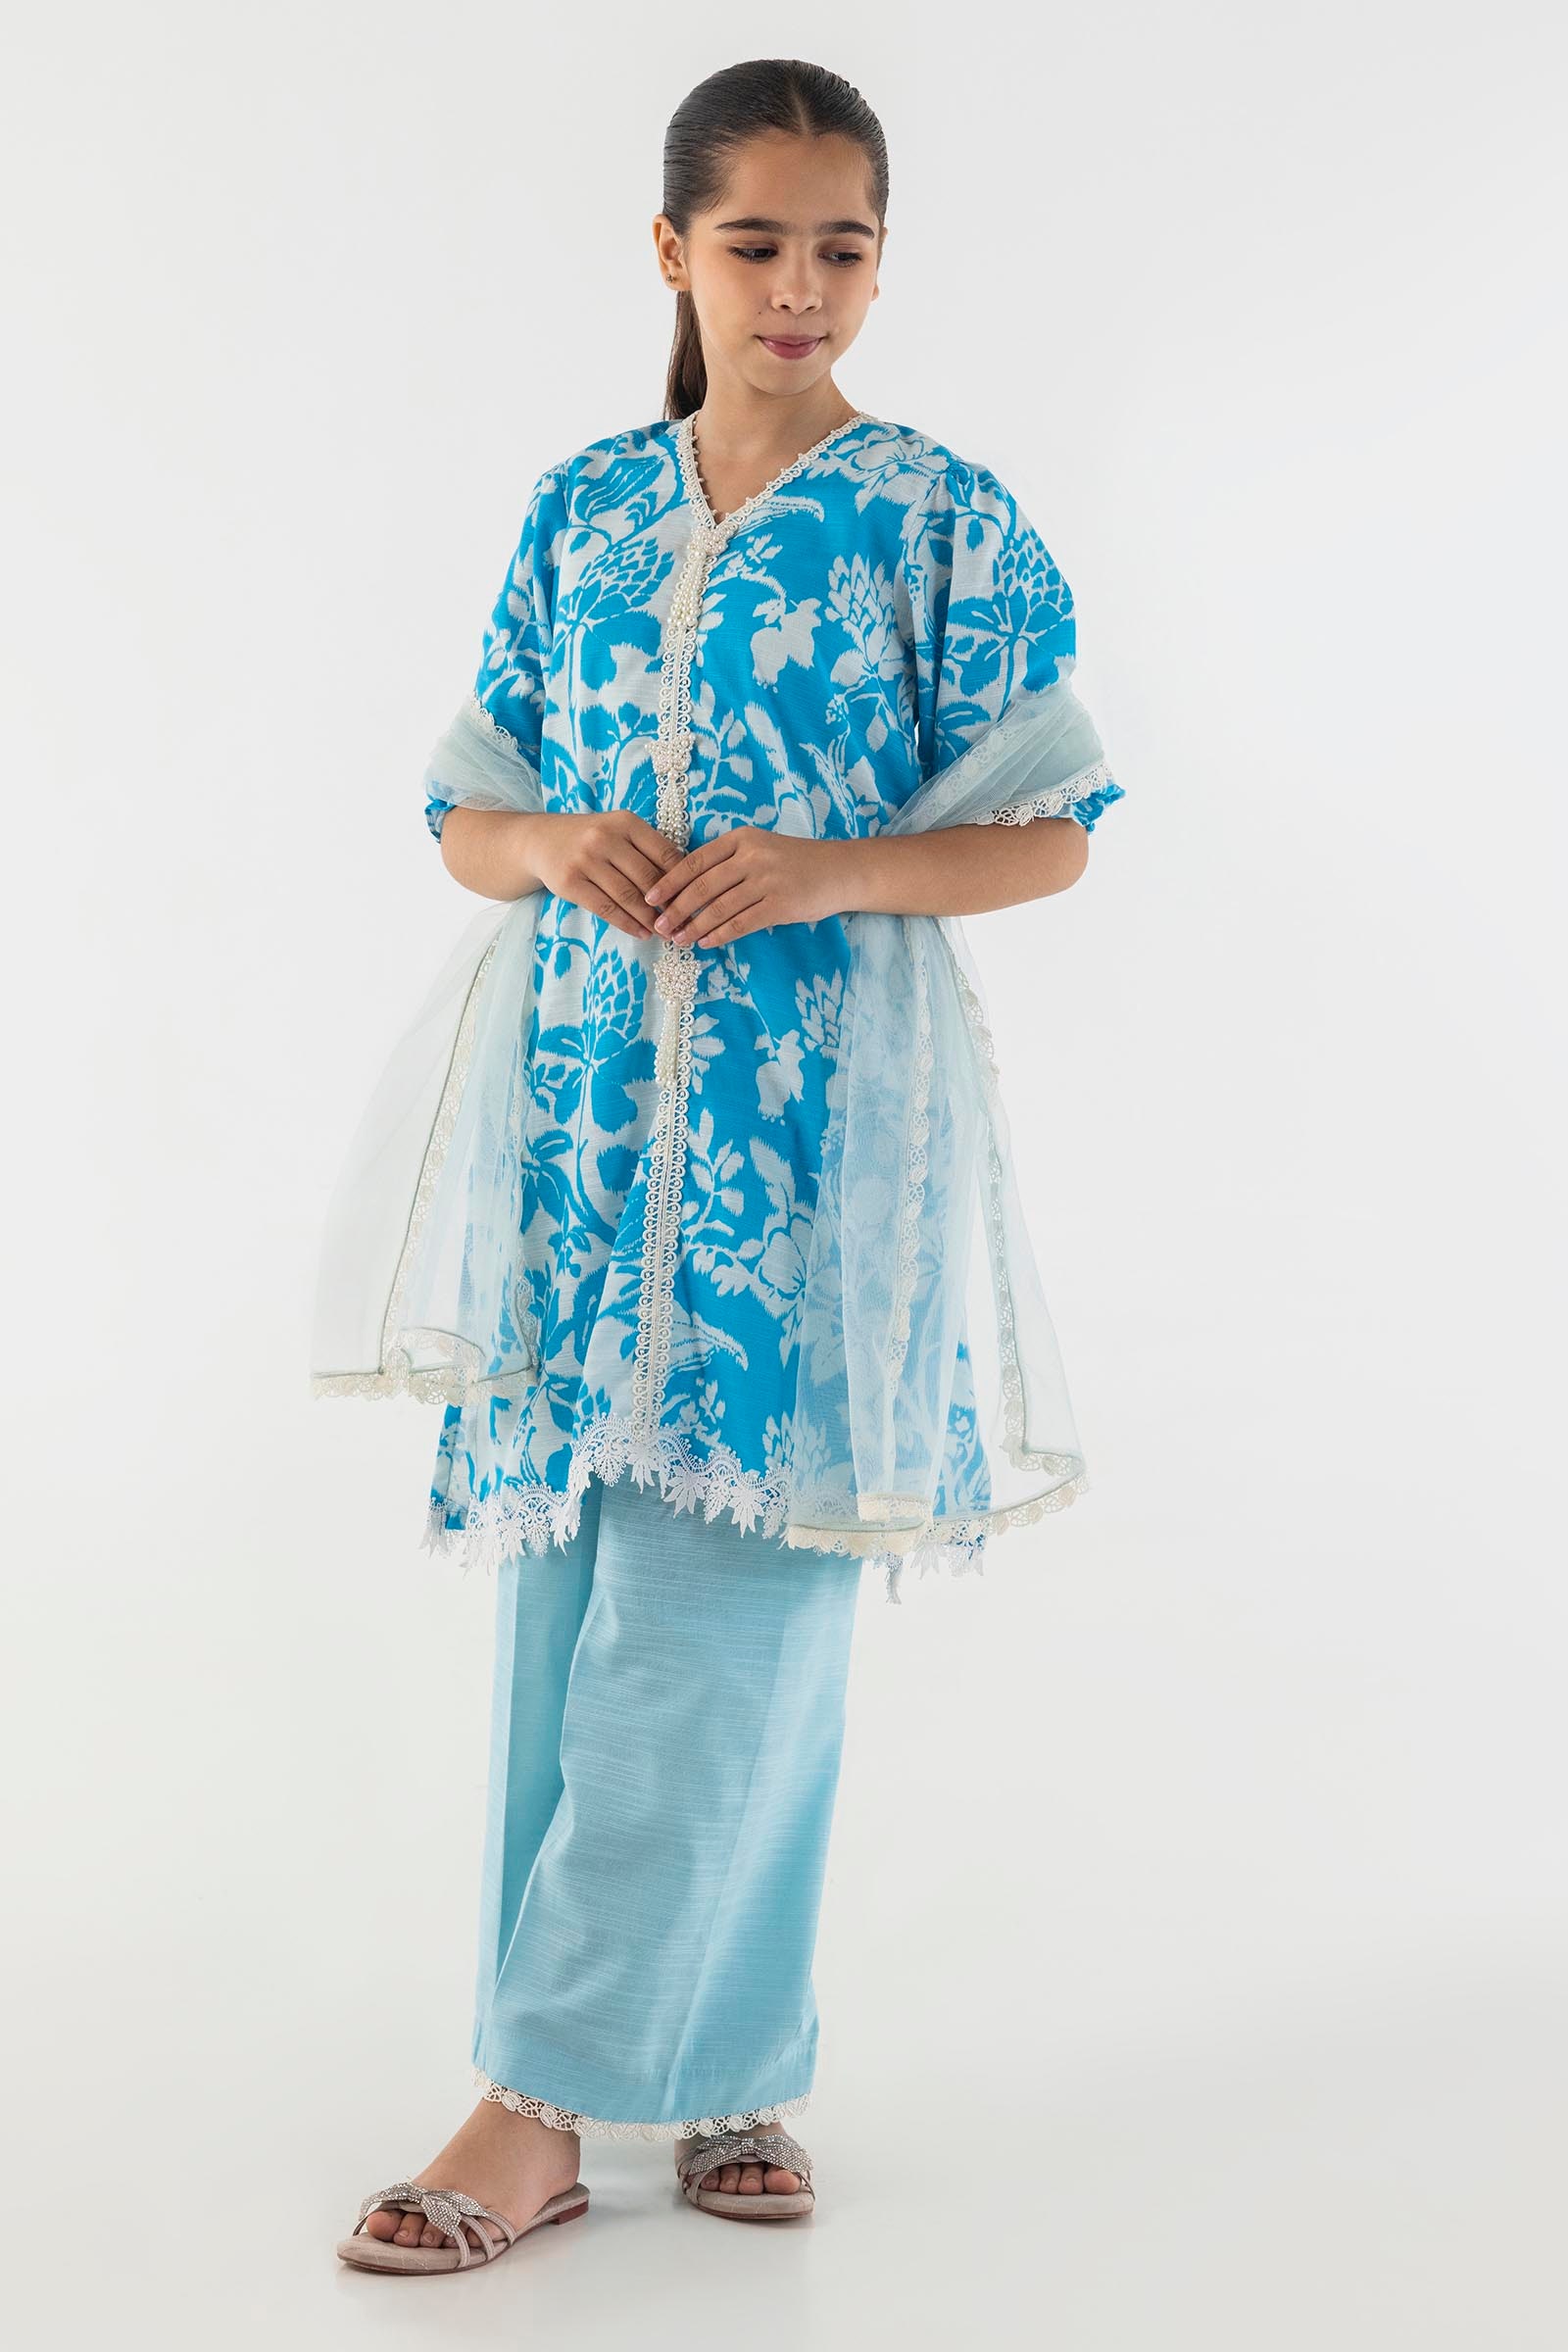
blue kashmiri embroidered tunic